John IV, Count of Nassau-Siegen

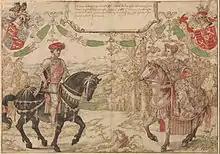
Count John IV of Nassau-Siegen and his wife Lady Mary of Looz-Heinsberg. Design drawing by Bernard van Orley for the tapestry series with the genealogy of the House of Nassau, 1528–1530. Getty Center, Los Angeles.

In the Netherlands, since the death of his father, John owned the "heerlijkheid" of , Geertruidenberg, Klundert (or Niervaart), Oosterhout and Dongen, a house on the in Brussels (later called the ), a house in Mechelen, the "heerlijkheid" of , Monster and Polanen, Zundert and Nispen, and the "heerlijkheid" of Drimmelen. On 27 February 1458, John bought the "heerlijkheden" of and Hambroeck. In the same year he acquired Steenbergen by the division of the joint ownership of that "heerlijkheid" between Lord of Breda and the . He freed the "heerlijkheid" of Breda from the feudal ties to the Margraviate of Antwerp and brought it directly under the Duchy of Brabant. He also increased the liberties of the city of Breda.